Labadee

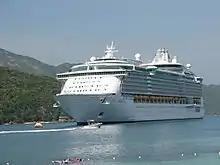
The "Freedom of the Seas" moored in Labadee

Labadee is a private resort located on the northern coast of Haiti within the arrondissement of Cap-Haïtien in the Nord department. In 1985 the government of Haiti under the leadership of the dictator Jean-Claude "Baby Doc" Duvalier leased the area to Royal Caribbean Group, for the exclusive use of passengers of its three cruise lines: Royal Caribbean International, Celebrity Cruises, and Azamara Club Cruises. The lease was later extended to 2050. The resort is completely tourist-oriented and is guarded by a private security force. The site is doubly fenced off from the surrounding area; passengers cannot leave the property and locals cannot enter. Food available to tourists is brought from the cruise ships. A controlled group of Haitian merchants are given sole rights to sell merchandise and establish their businesses in the resort. Although sometimes described as an island in advertisements, it is actually a peninsula contiguous with the island of Hispaniola. The cruise ship moors to the pier at Labadee are capable of servicing the "Oasis" class ships, which was completed in late 2009. The commercial airport that is closest to Labadee is Cap-Haïtien International Airport.